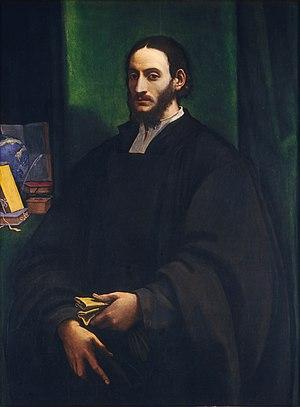
Hassan al-Wazzan, dit Léon l’Africain, de son nom complet حسن ابن محمد الوزان الفاسي Hasan ibn Muhammad al-Wazzan al-Fasi, Hassan fils de Mohamed le peseur, de Fez, est un diplomate et explorateur d'Afrique du Nord des XVᵉ et XVIᵉ siècles.
La génétique de la population marocaine compte l'histoire de la génétique du peuple du Maroc, et l'influence de ses ancêtres sur les populations mondiales.